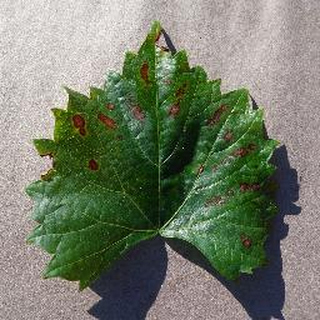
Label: grape_esca_black_measles